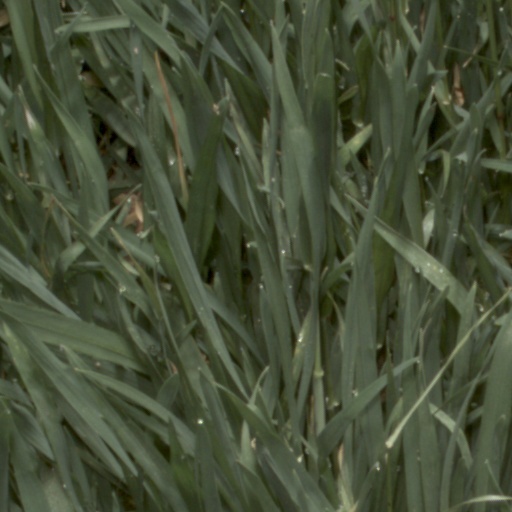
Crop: wheat